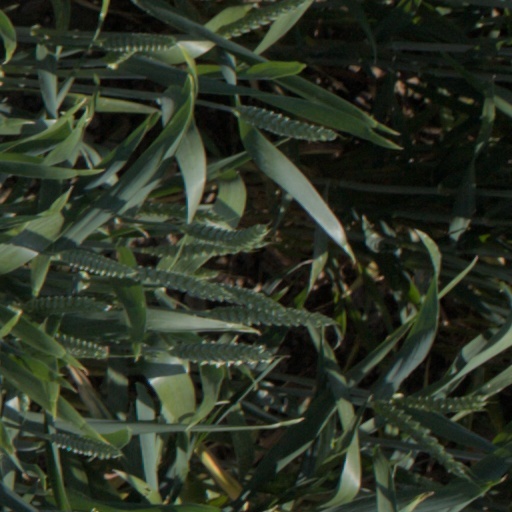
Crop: wheat